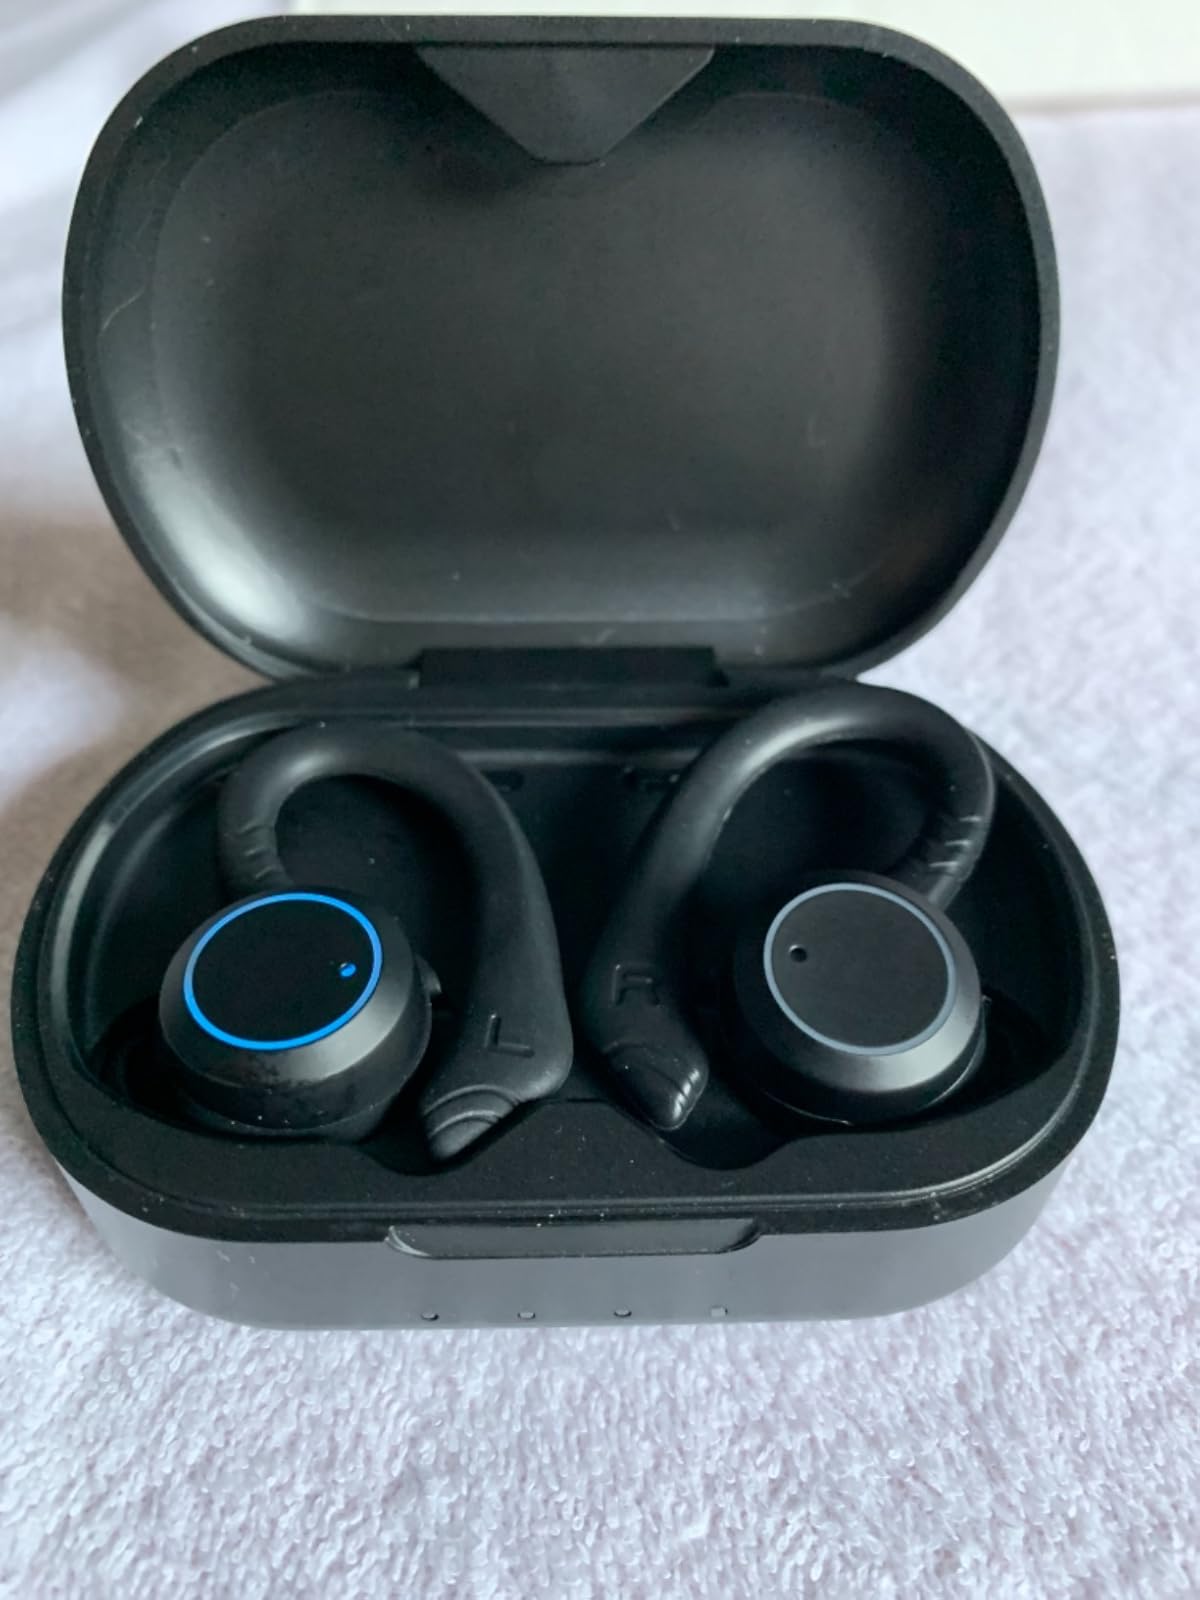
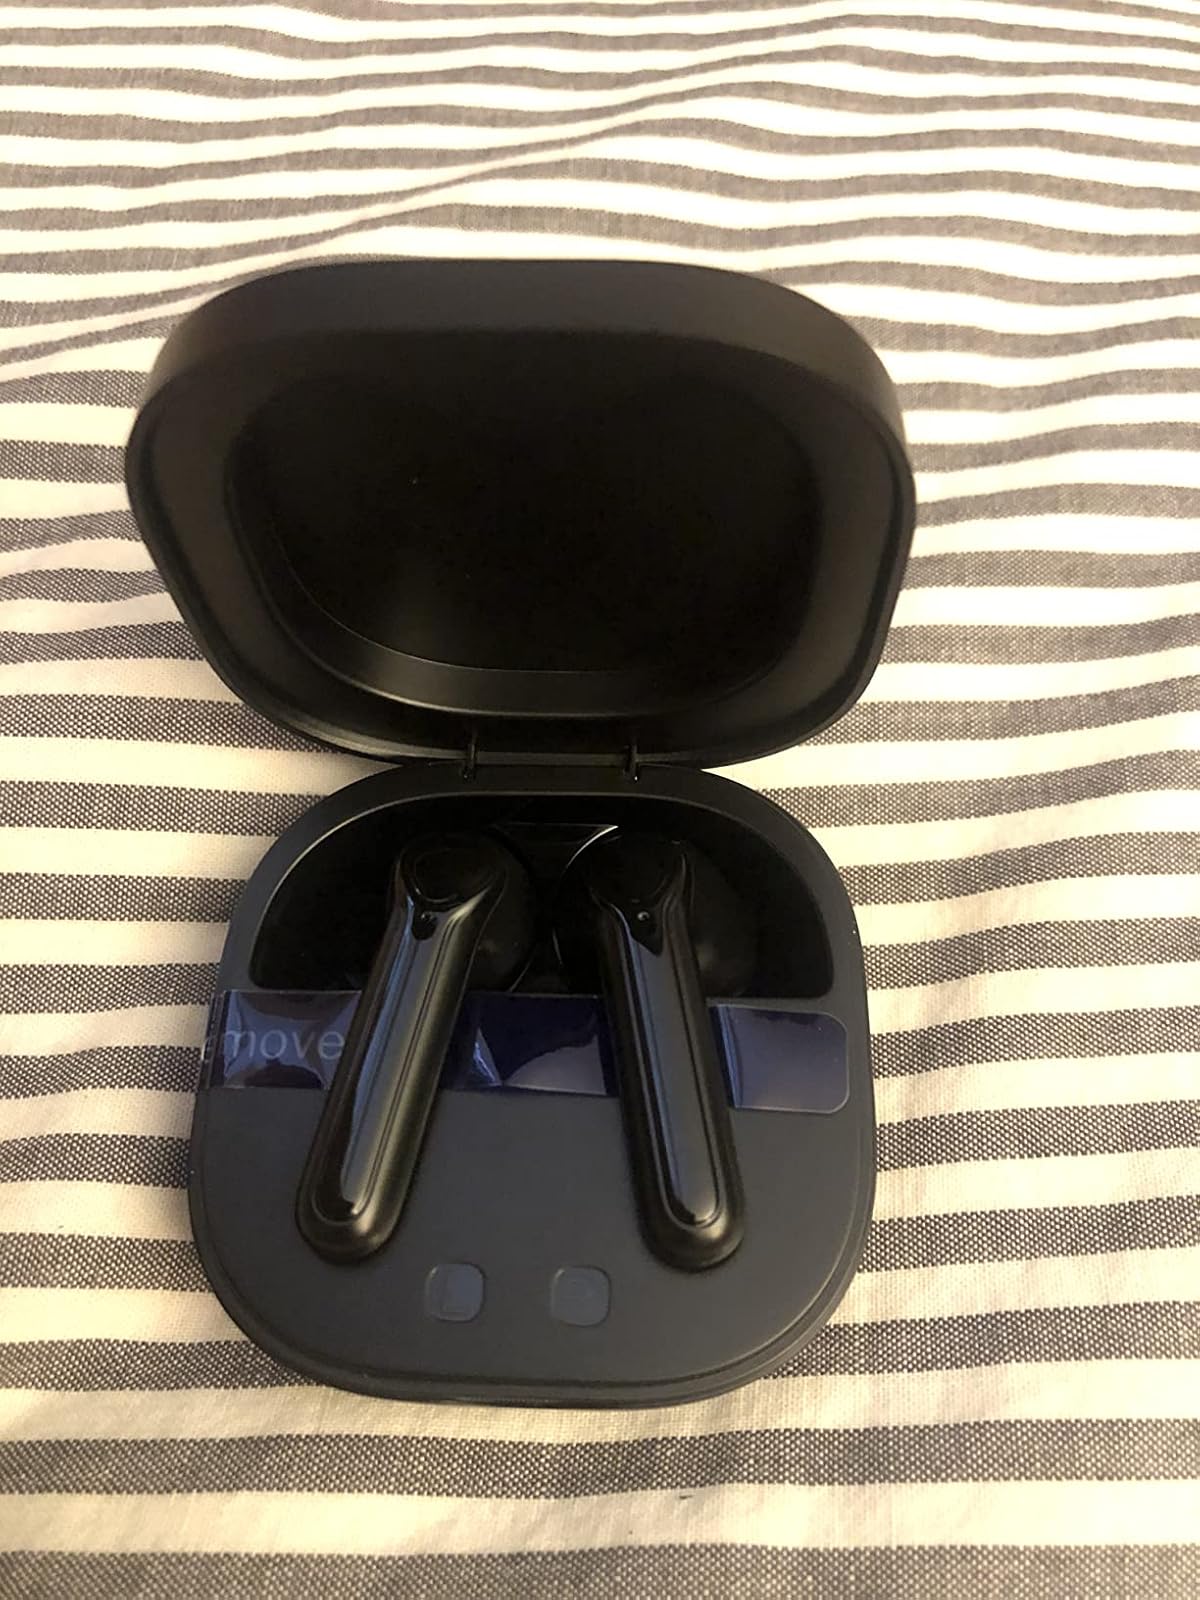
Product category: earbuds
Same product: no